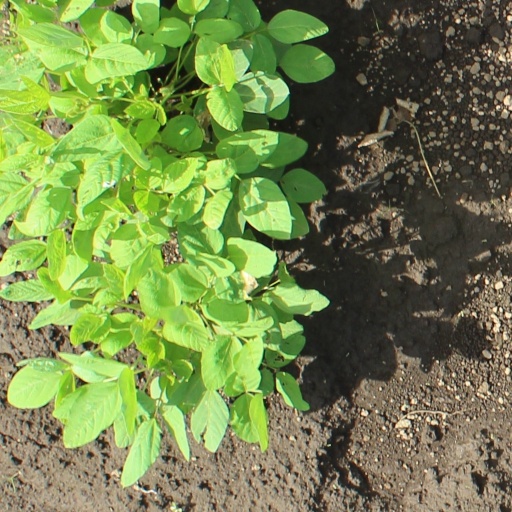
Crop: soybean